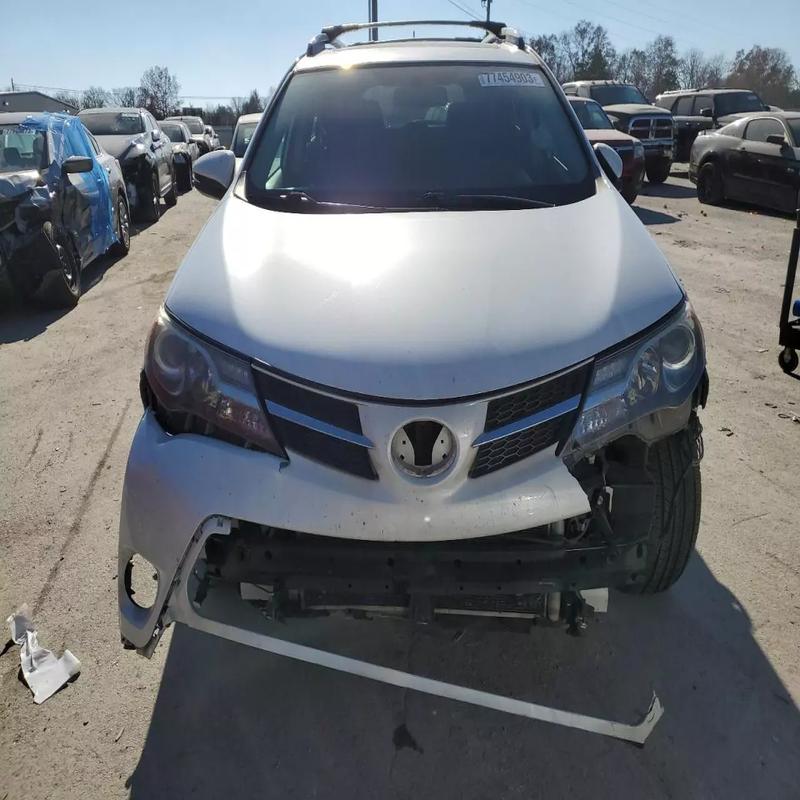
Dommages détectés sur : pare-choc avant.
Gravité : majeur